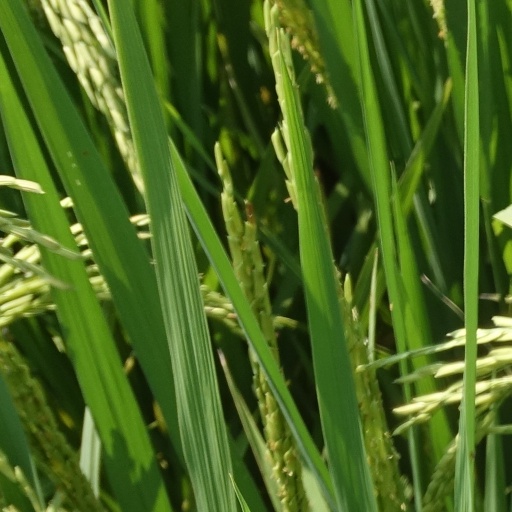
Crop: rice